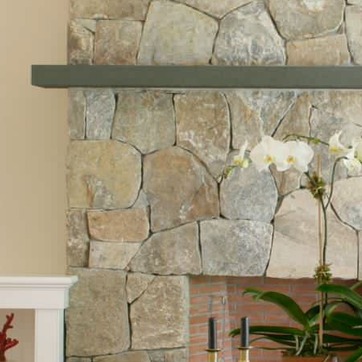
Material: stone